Speer Goes to Hollywood

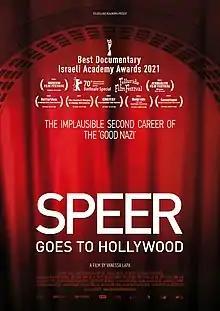
Film poster

Speer Goes to Hollywood is a 2020 Israeli documentary by director Vanessa Lapa, starring Albert Speer. The film premiered at the Berlin International Film Festival in February 2020 as part of the Berlinale Special. The Israeli premiere took place as part of the official competition of the Jerusalem Film Festival 2021, where Lapa won the Diamond Award for directing. The American premiere took place at the Telluride Film Festival in Colorado. The film won the Best Documentary by the Israeli Academy - Ophir Award for the year 2021.